Malcolm Sinclair (Swedish nobleman)

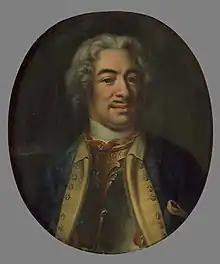
Malcolm Sinclair wearing uniform, by Johan Henrik Scheffel

Malcolm Sinclair (1690 – 17 June 1739) was a Swedish officer, nobleman and envoy who was murdered by two Russian officers on his way home from the Ottoman Empire. The assassination eventually sparked the Russo-Swedish War of 1741–1743 and also inspired the so-called "Sinclairvisan", a song about Sinclair by Anders Odel.